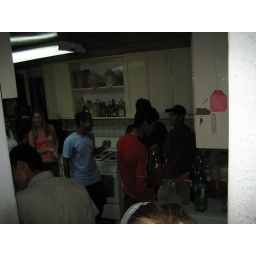
filling up water balloons in the kitchen